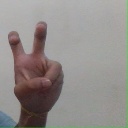
अक्षर: ई